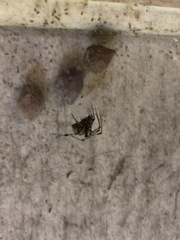
Species: Parasteatoda_tepidariorum